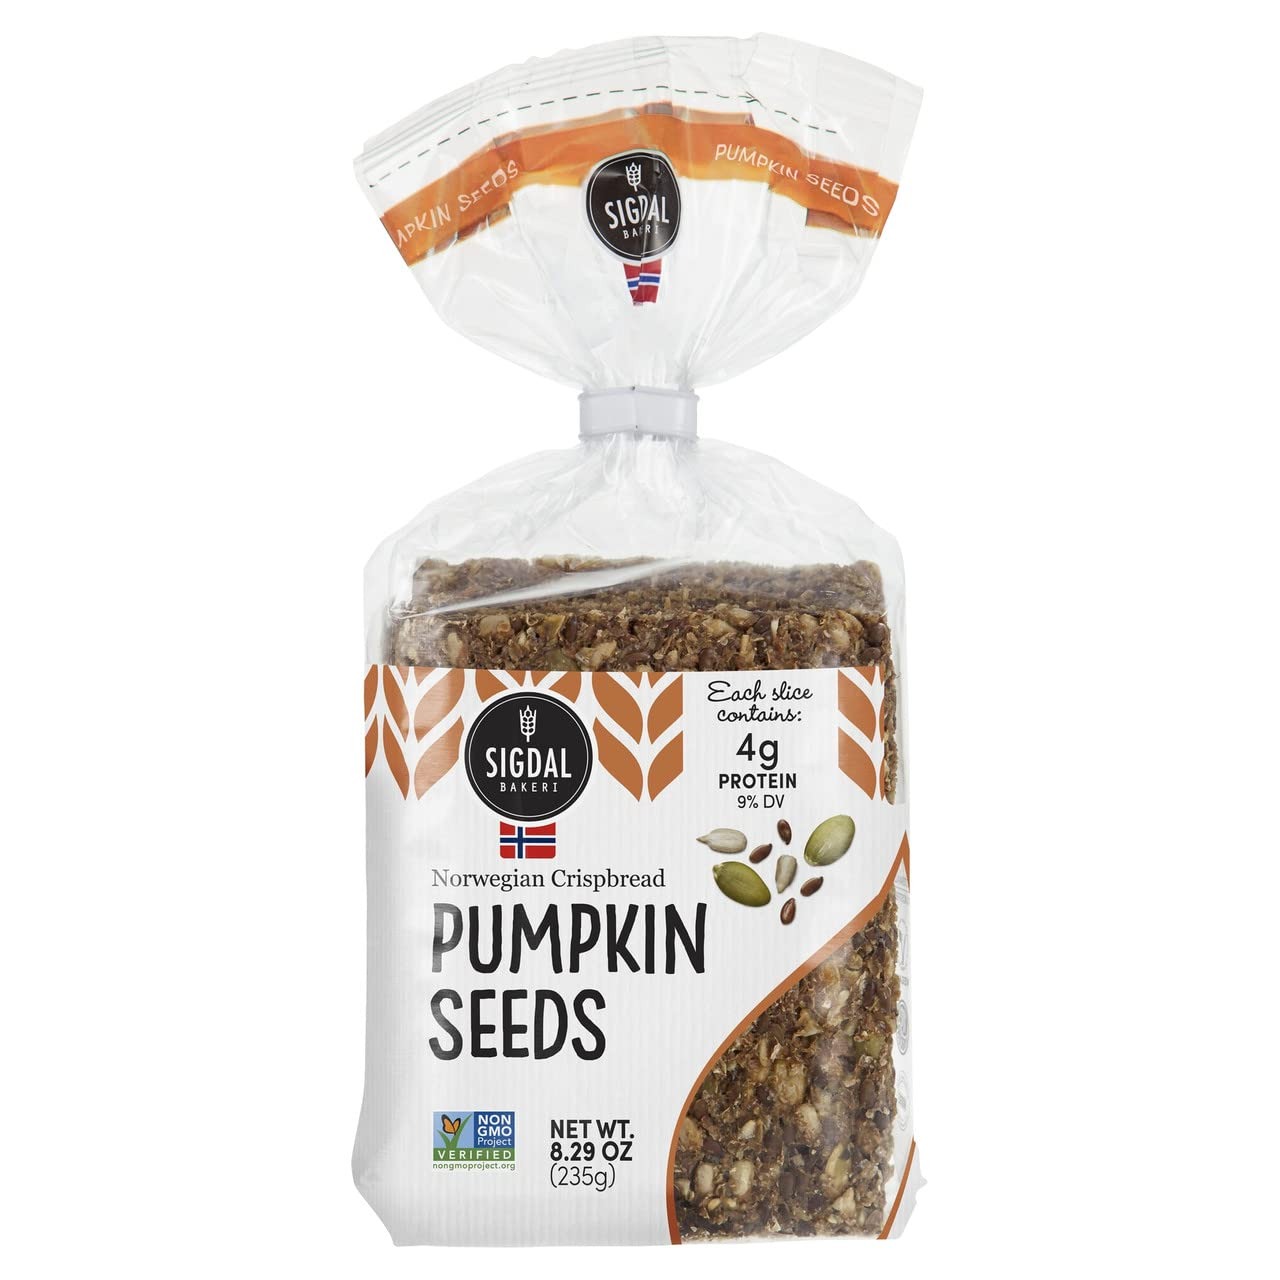
Item Name: Sigdal 8.29 Ounce Pumpkin Wholegrain CrispBread
Bullet Point: Sigdal 8.29 Ounce Pumpkin Wholegrain CrispBread
Product Description: Sigdal 8.29 Ounce Pumpkin Wholegrain CrispBread
Value: 8.29
Unit: Fl Oz

Price: 21.9